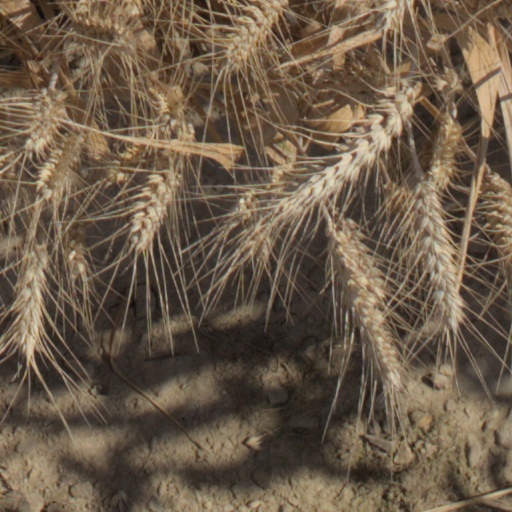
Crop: wheat